Bill Anderson

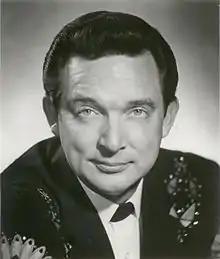
American country artist Ray Price was the first to record an Anderson composition.

Anderson's artistic directions continued expanding into the 2000s. After the release of another holiday album, "No Place Like Home on Christmas", he released a third gospel project in 2004, "Softly & Tenderly." A year later, he released a contemporary country album entitled "The Way I Feel." It included his own version of Brad Paisley's "Whiskey Lullaby", along with his own compositions. It was reviewed positively by Al Campbell, who praised its songwriting quality. In 2007, Anderson released his first collection of bluegrass music called "Whisperin' Bluegrass." Released on Madacy Entertainment, it included collaborations with Vince Gill and Dolly Parton. Chet Flippo of "Country Music Television" called it "a terrific album of country and gospel songs done up with bluegrass instrumentation".